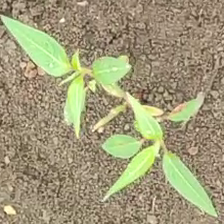
Weed species: Moti_dudhi(Euphorbia_geneculata_L)